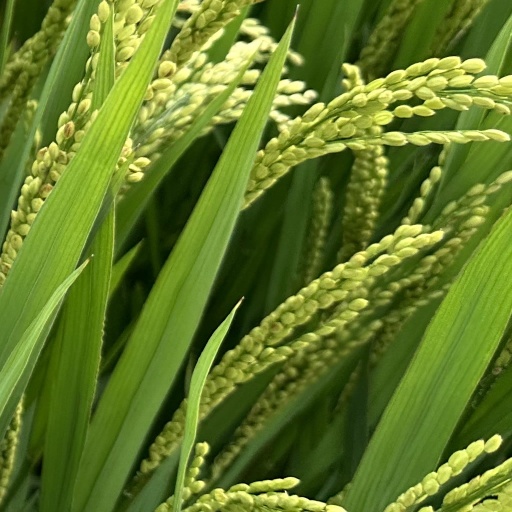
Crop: rice